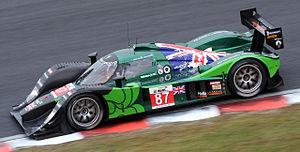
Le Drayson Racing est une écurie britannique de sport automobile basée à Gloucestershire et engagée dans le championnat American Le Mans Series et les 24 Heures du Mans. Elle est détenue par Eslpeth et Paul Drayson.